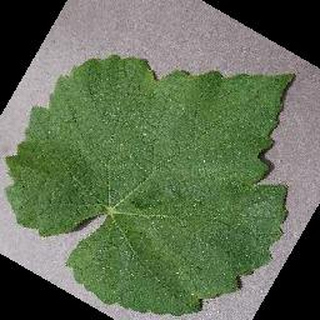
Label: healthy_grape